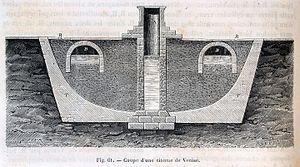
Une citerne est un aménagement, pouvant être souterrain, destiné à la collecte des eaux de pluieet à leur rétention afin d'en permettre une utilisation régulière, quotidienne, ou une exploitation plus exceptionnelle en cas de sécheresse ou d'incendie.